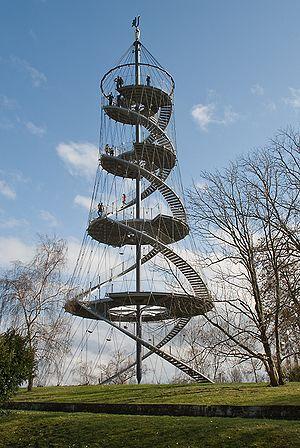
La Killesbergturm (Tour Killesberg), dans le parc du même nom, à Stuttgart (Allemagne).
Jörg Schlaich est un ingénieur en génie civil allemand, né le 17 octobre 1934 à Kernen im Remstal en Allemagne. Il est connu entre autres pour la réalisation du Stade olympique de Munich et de la tour du parc du Killersberg à Stuttgart.